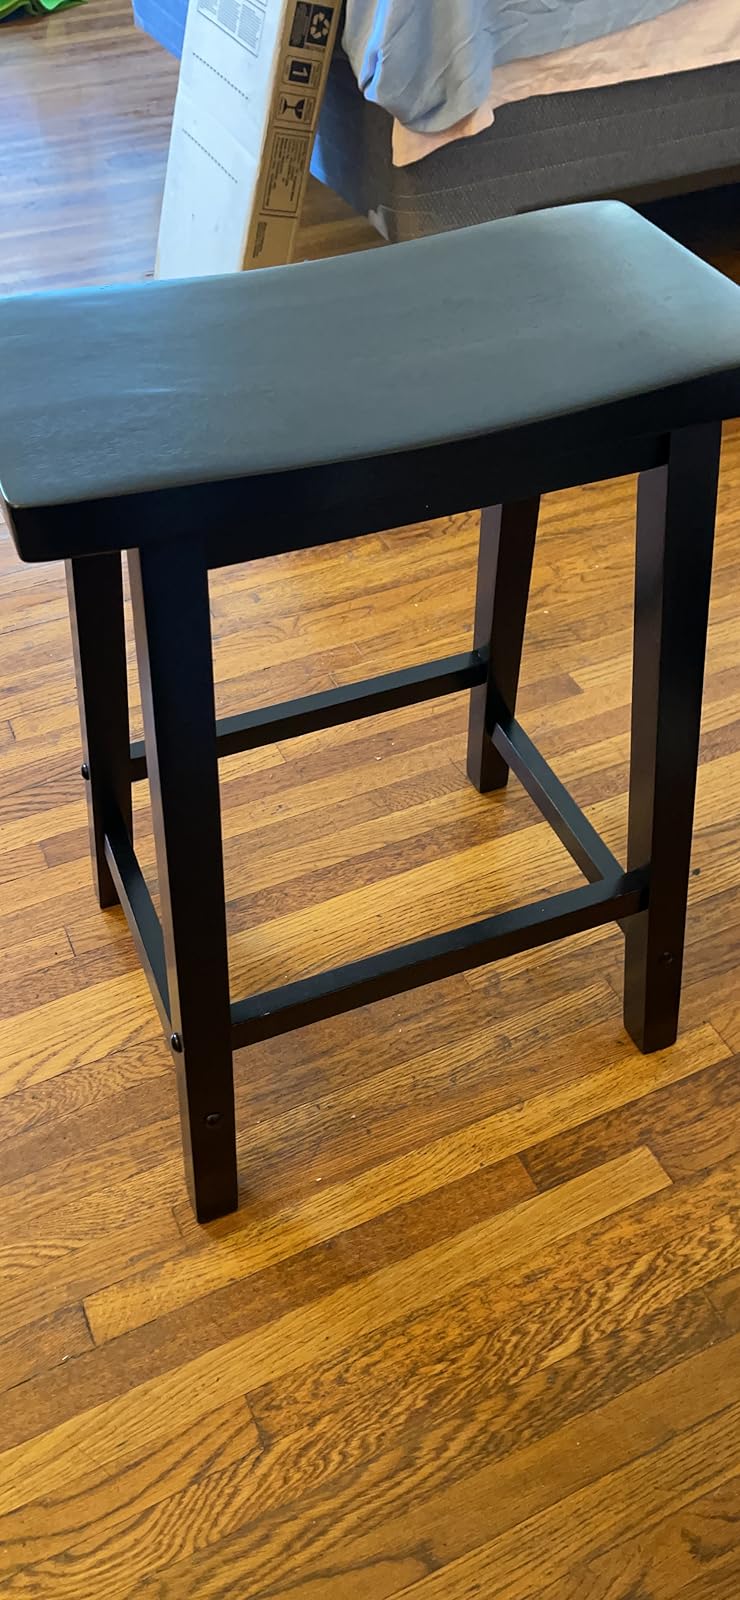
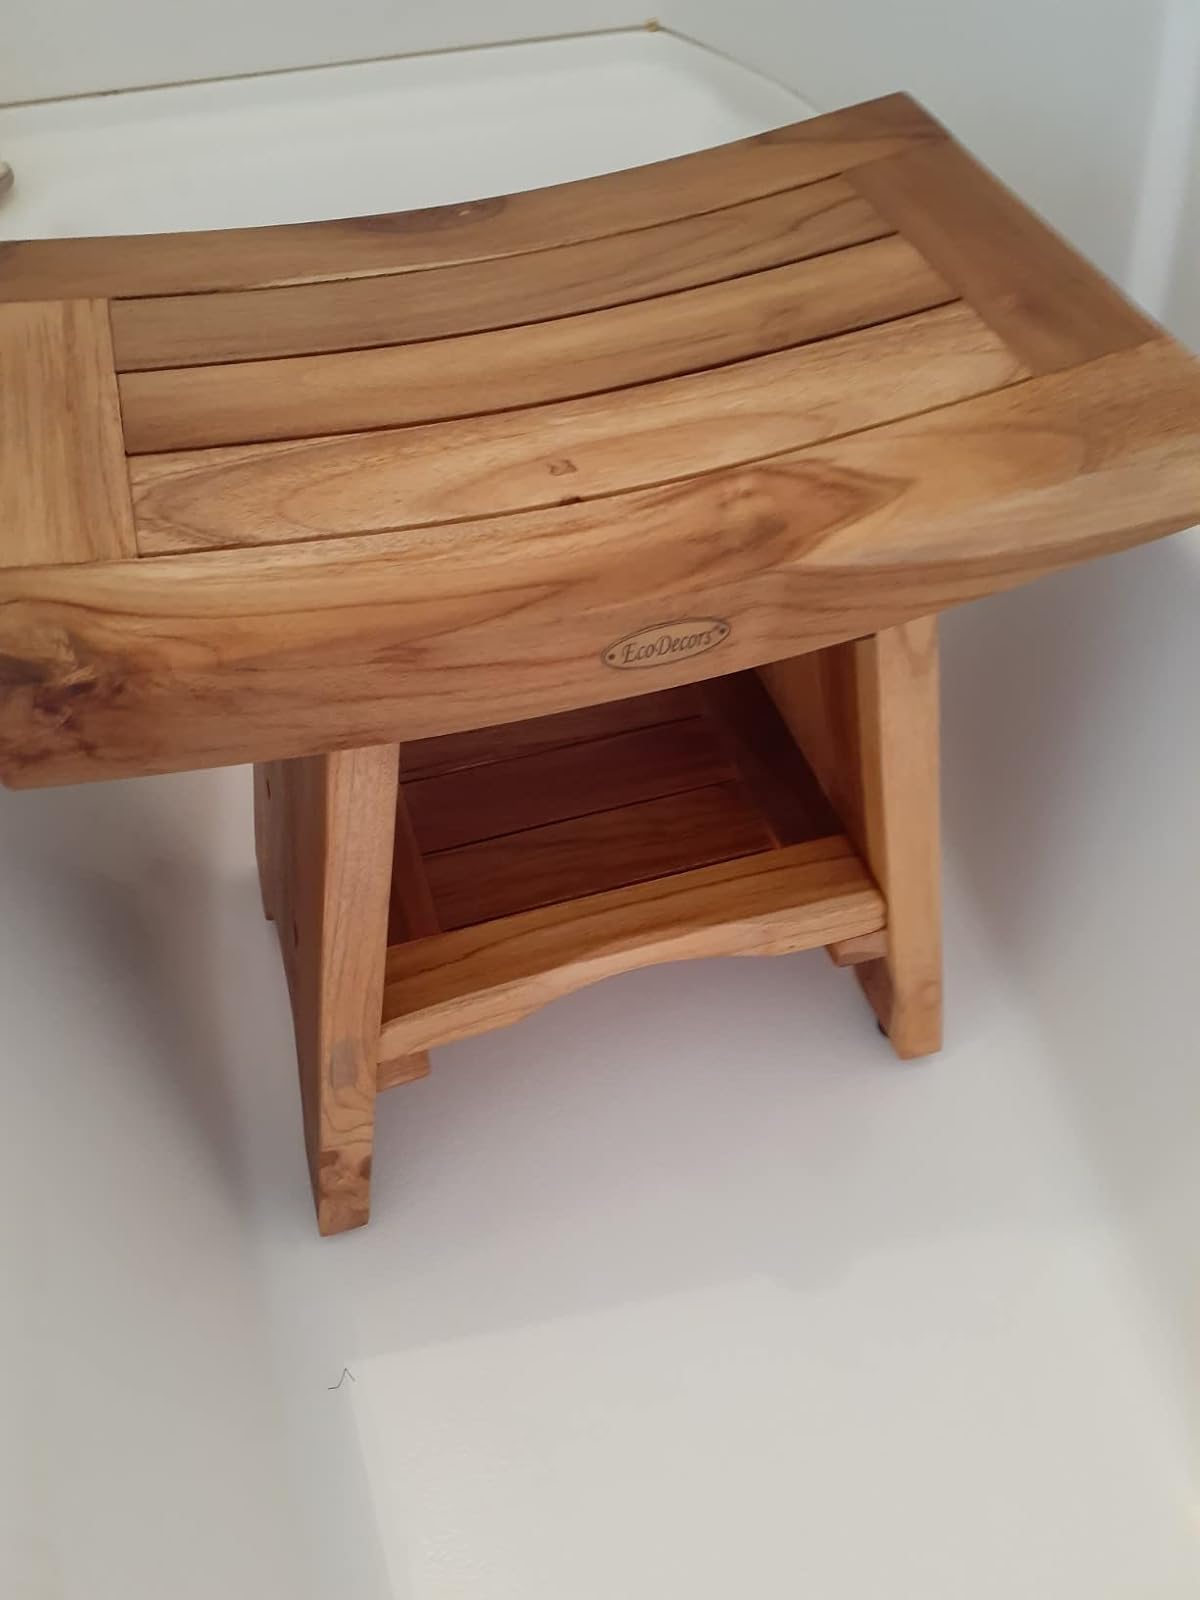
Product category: stool
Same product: no